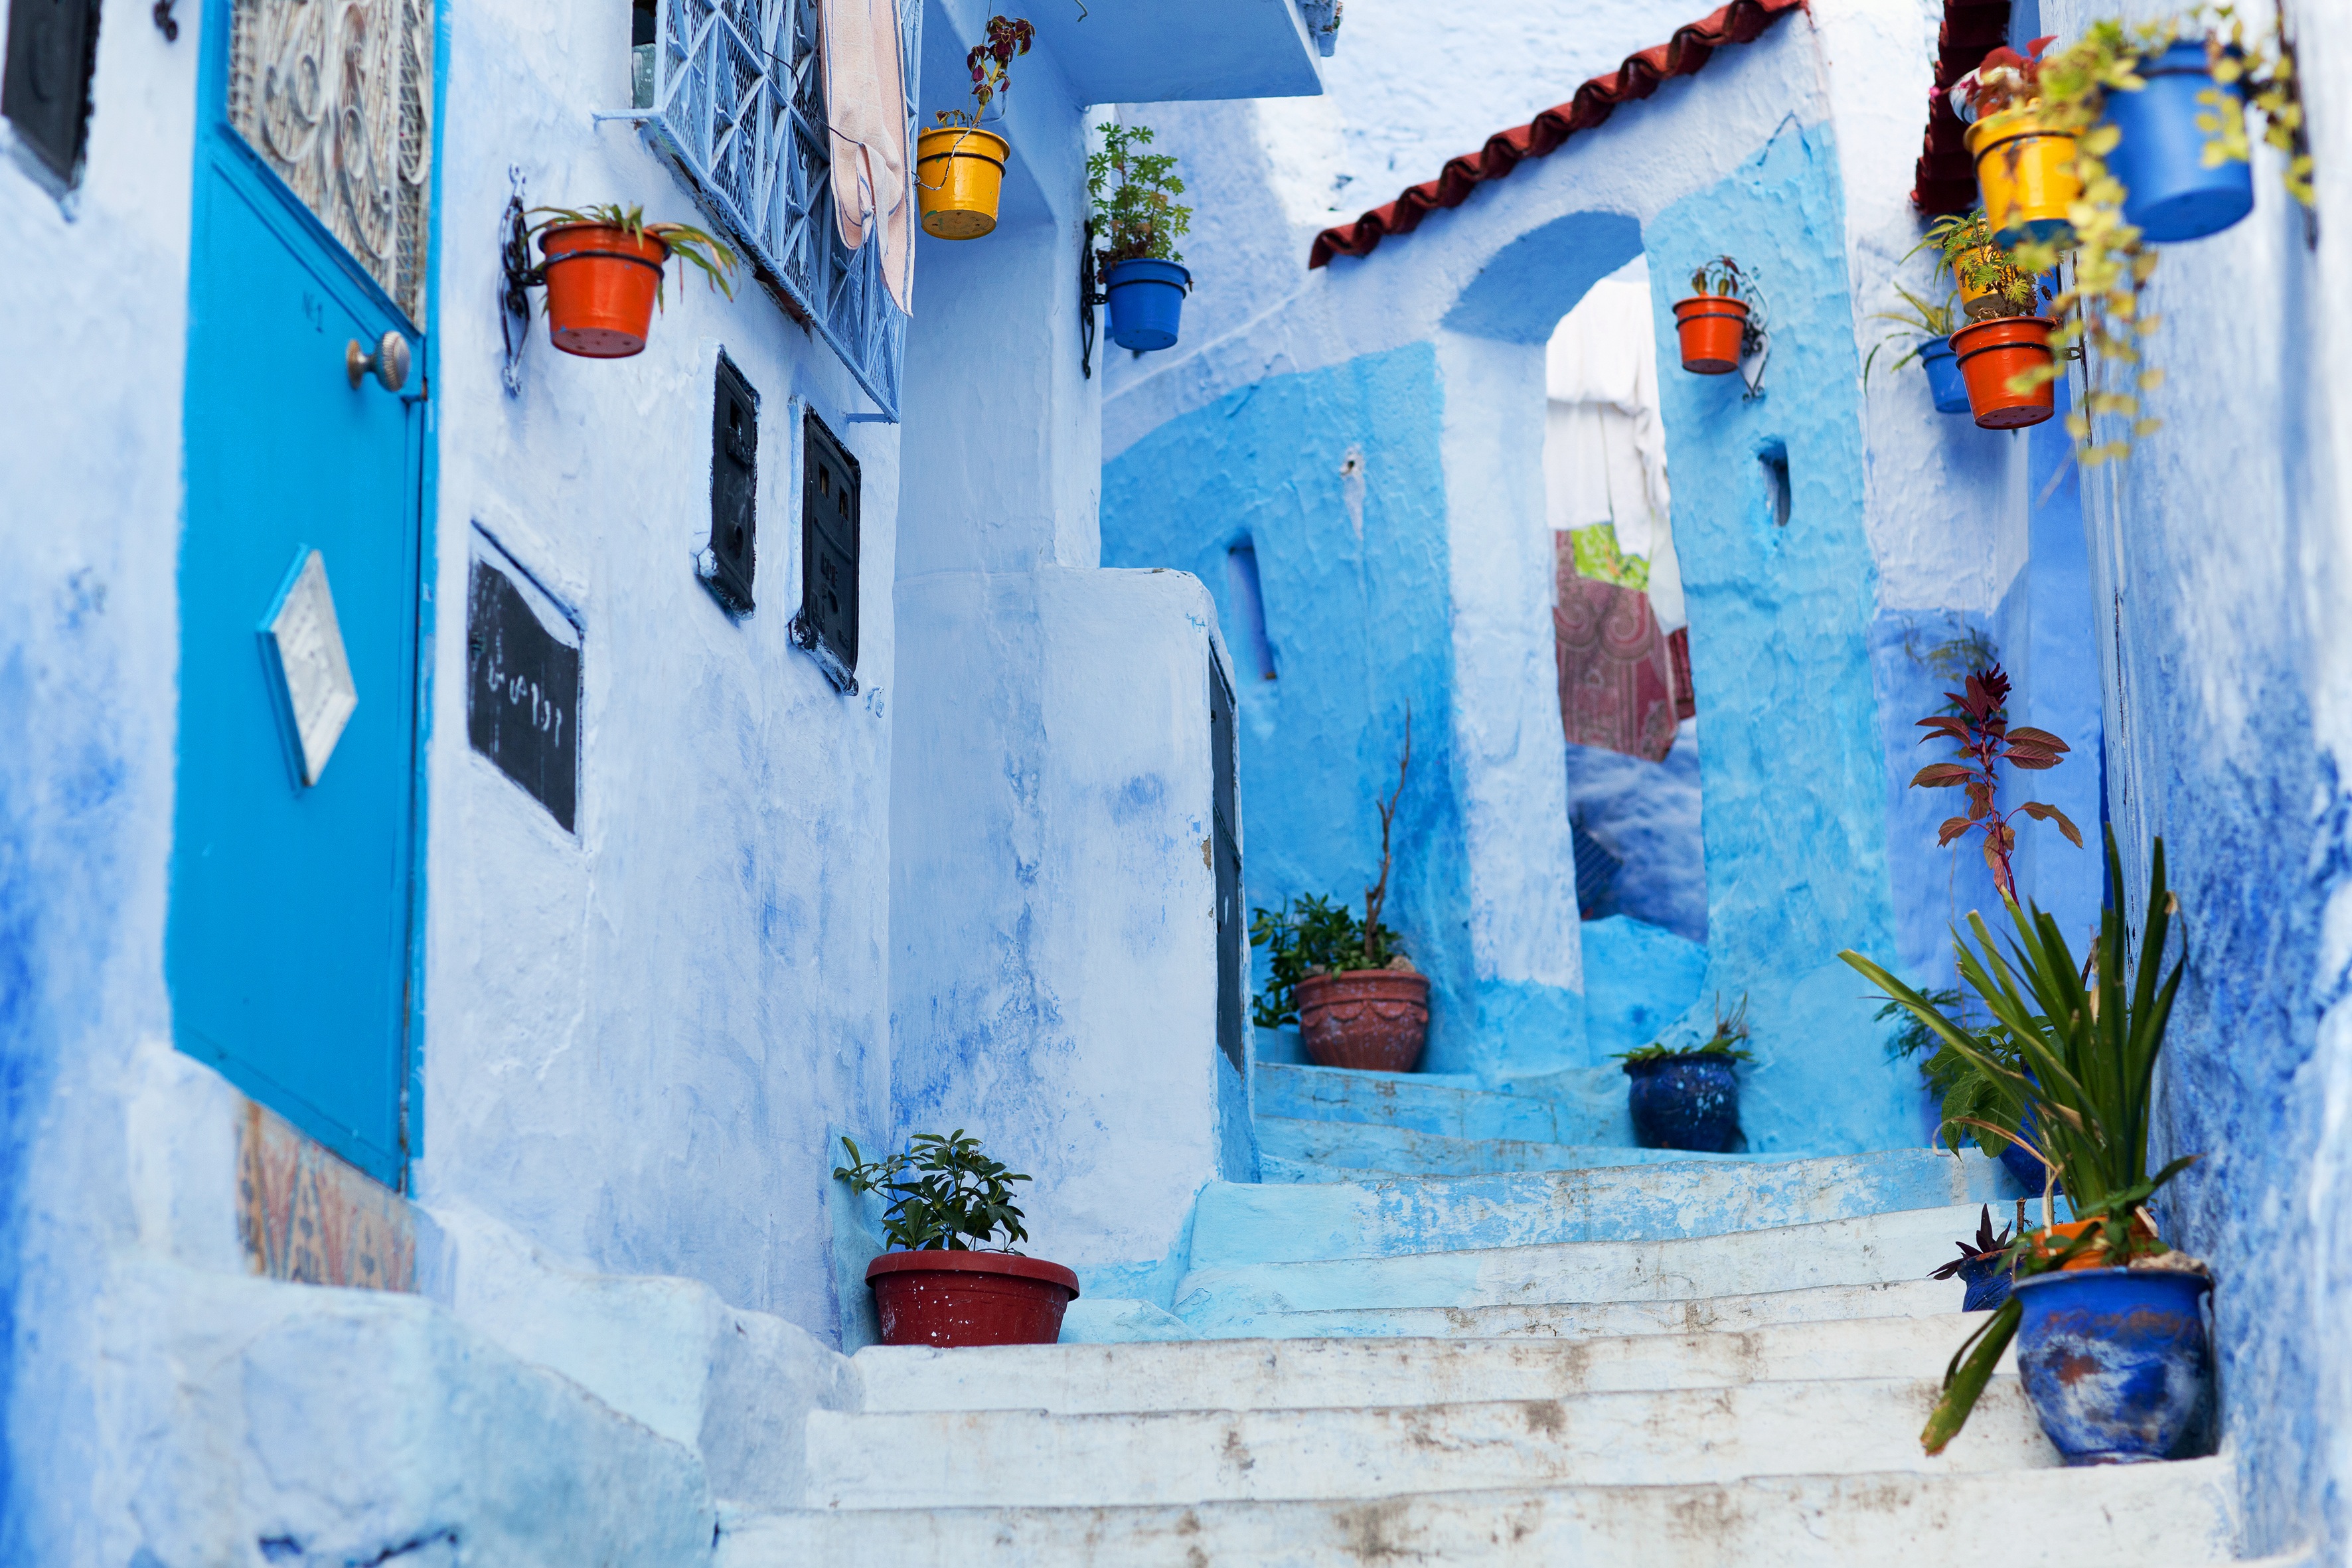
winter, wall, color, blue, season, painting, old town, art, mural, watercolor paint, chefchaouen, north morocco, chaouen, blue washed buildings